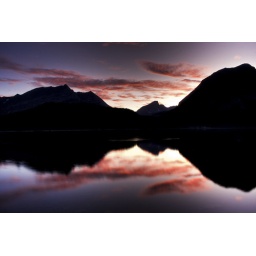
View from camp site at lower lake campgrounds. Silhouette from reflection of the mountains in the lower lake.